Pacific plate

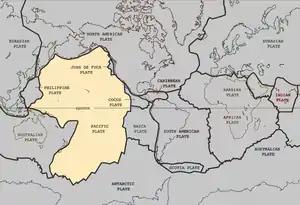
The Pacific plate and other principal plates of Earth's lithosphere

The Pacific plate is an oceanic tectonic plate that lies beneath the Pacific Ocean. At , it is the largest tectonic plate.